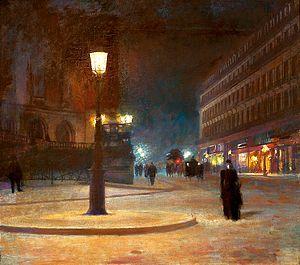
L’expression pollution lumineuse désigne à la fois la présence nocturne anormale ou gênante de lumière et les conséquences de l'éclairage artificiel nocturne sur la faune, la flore, la fonge, les écosystèmes ainsi que les effets suspectés ou avérés sur la santé humaine.
L'Histoire du gaz manufacturé se rapporte à la période qui a précédé l'avènement de l'électricité, où les villes furent éclairées et ensuite chauffées par des gaz manufacturés, c'est-à-dire fabriqués par « distillation » dans des usines à gaz ou des cokeries. Cette période a vu naître les premiers grands groupes énergétiques.